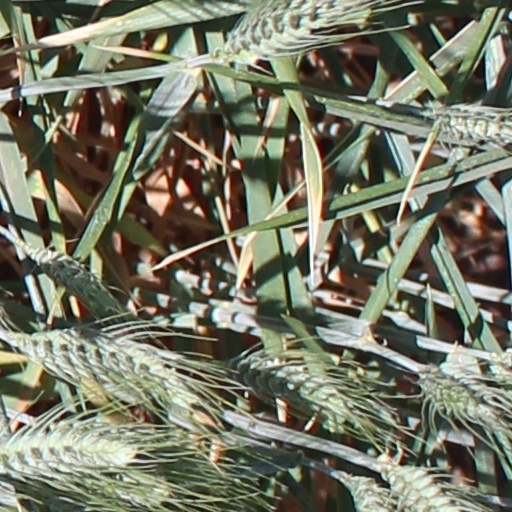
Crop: wheat